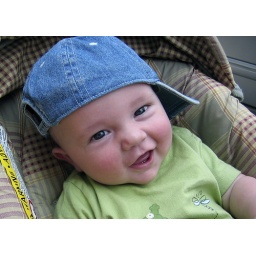
Brian in his car suit going to a ball game.